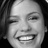
Emotion: happy